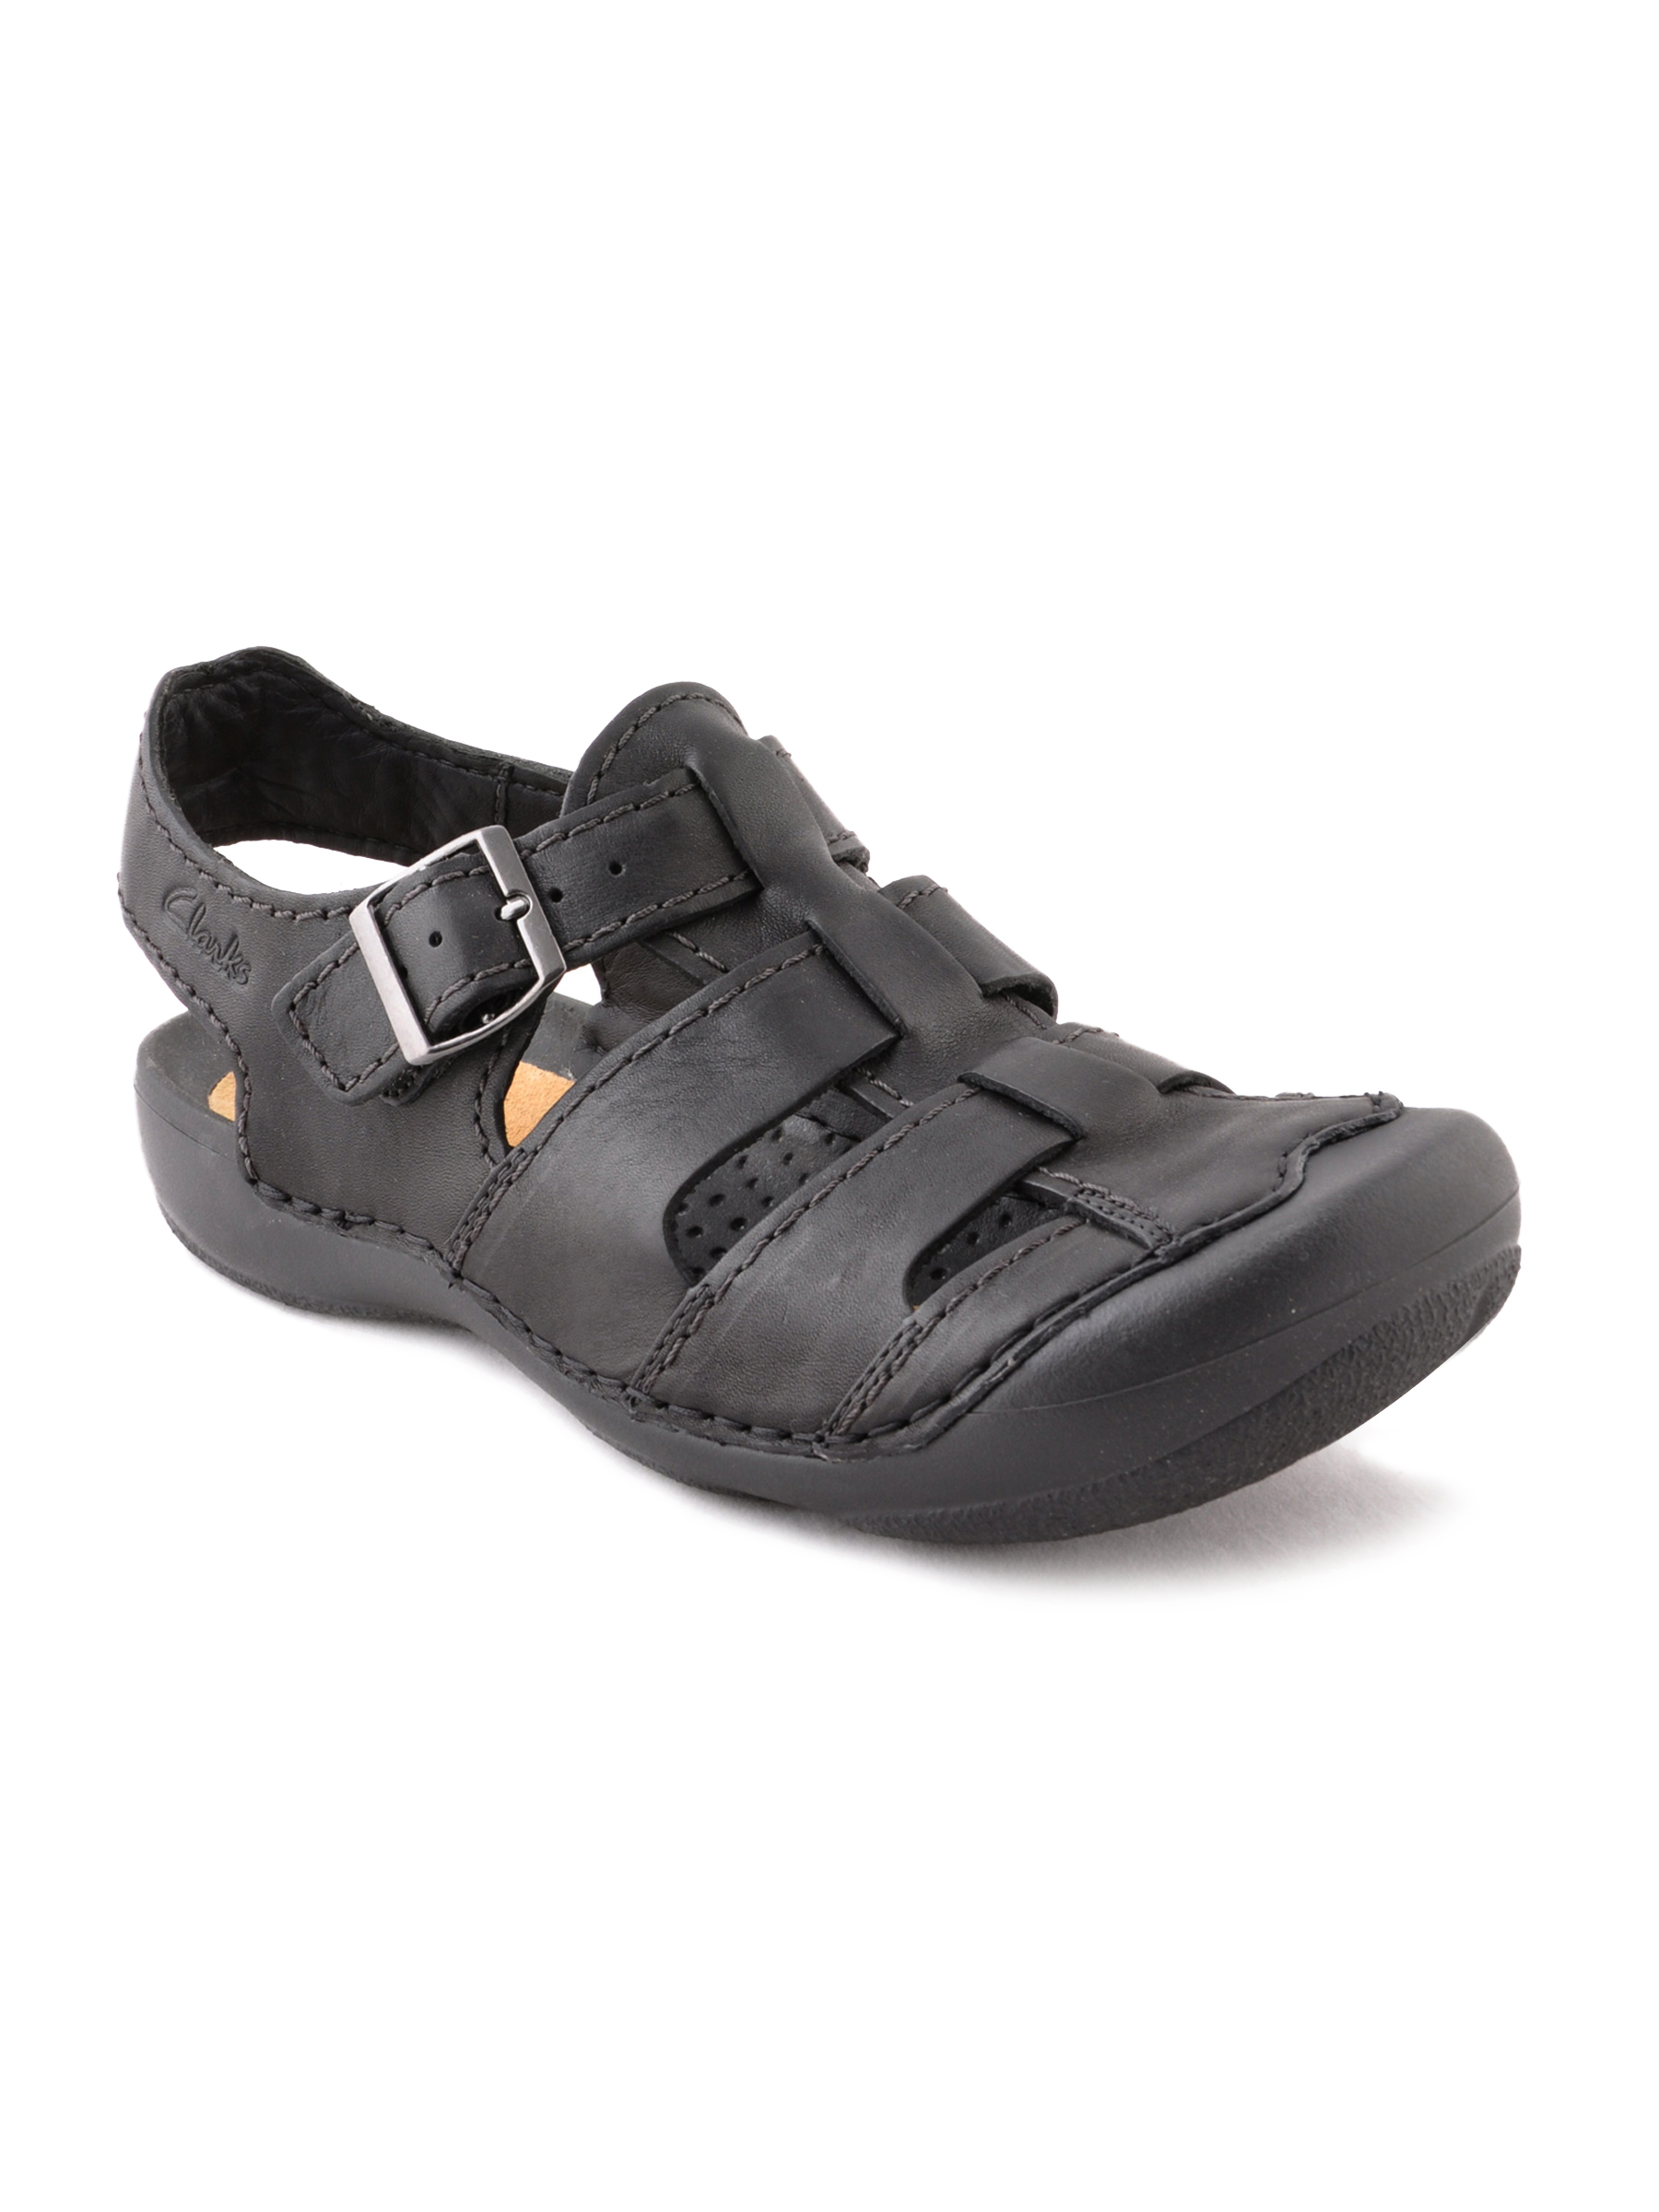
Clarks Men Leather Black Sandals
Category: Footwear / Sandal / Sandals
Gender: Men
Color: Black
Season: Fall 2012
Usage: Casual